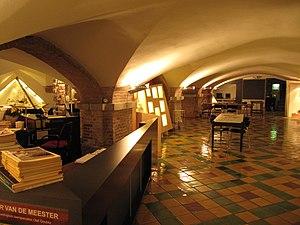
La Halle aux viandes est un édifice historique sis sur la Grand’Place de Haarlem, érigé à l’usage des bouchers de la ville au début du XVIIᵉ siècle, dans un style Renaissance néerlandaise exubérant, selon des plans fournis par l’architecte municipal d’origine flamande Lieven de Key. Le bâtiment remplit son office d’origine jusqu’au XIXᵉ siècle, eut ensuite diverses fonctions, avant d’être aménagé, peu après la Deuxième Guerre mondiale, en lieu d’exposition dépendant du musée Frans Hals.